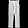
Label: Trouser